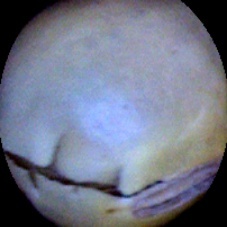
Label: Skin-damaged